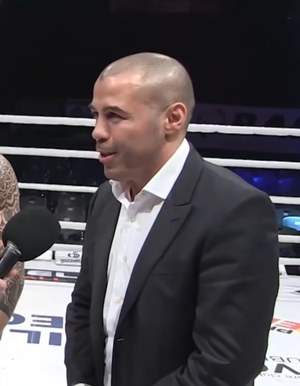
Michális Zambídis, appelé à l’étranger Mike “Iron” Zambidis, né à Athènes le 15 juillet 1980, est un kickboxeur professionnel grec.